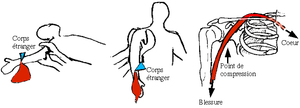
Les points de compression sont des techniques d'arrêt des hémorragies à distance. Ils consistent à comprimer l'artère amenant le sang à la blessure contre un os.